The Brass Ring

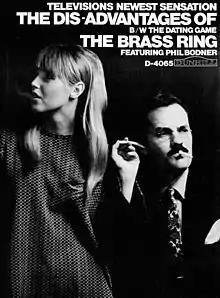
Advertisement for The Brass Ring, 1967

The Brass Ring was a group of American studio musicians led by saxophonist and arranger Phil Bodner. The band was based in New York City and was stylistically similar to The Tijuana Brass, The Brass Buttons, the Baja Marimba Band, and other "Now Sound" instrumental pop groups from the 1960s, although the twin-sax sound more closely resembles the music of Billy Vaughn, whose biggest hits were in the 1950s.